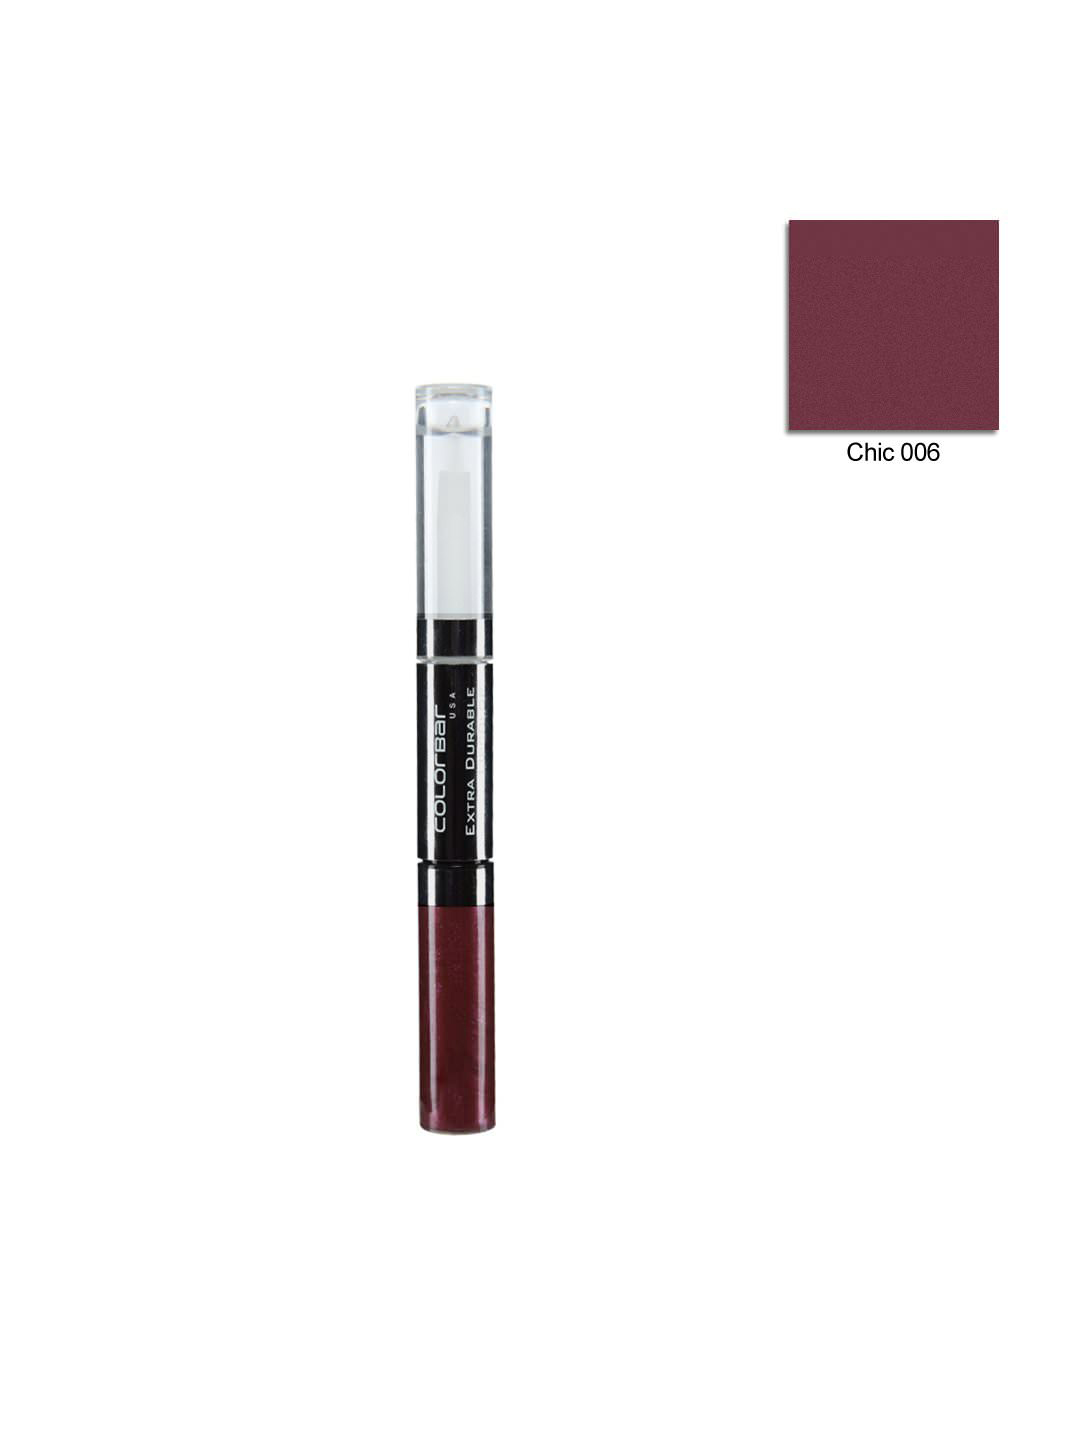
Colorbar Extra Durable Chic Lip Color 006
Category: Personal Care / Lips / Lip Gloss
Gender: Women
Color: Purple
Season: Spring 2017
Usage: Casual